Tynecastle Park

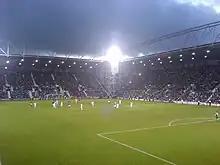
The Gorgie and Wheatfield stands at dusk

The Taylor Report required all major sports grounds to become all-seated by August 1994. Hearts initially entered discussions with Hibernian and the local authorities, but none of the sites suggested were suitable for all parties. In March 1991, Hearts submitted their own proposal for a 30,000 all-seat stadium at Millerhill, in the south-east of Edinburgh. The development would have also incorporated offices, a hotel, supermarket, restaurants and a business park. The site was in the Edinburgh green belt, however, and the proposal was rejected later in 1991. Hermiston was then suggested as a possible site for a new Hearts stadium, but this fell through in December 1992 as it was also within the green belt area.